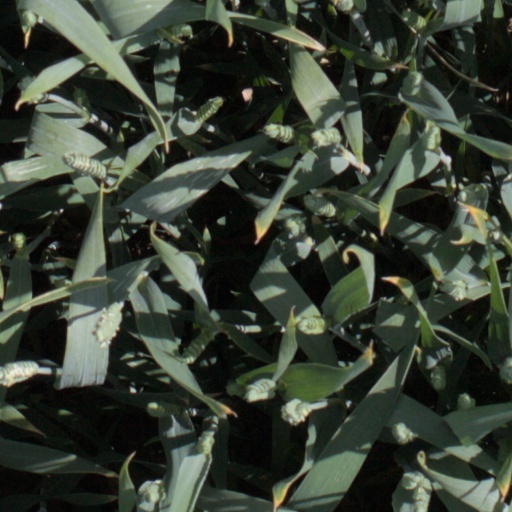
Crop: wheat